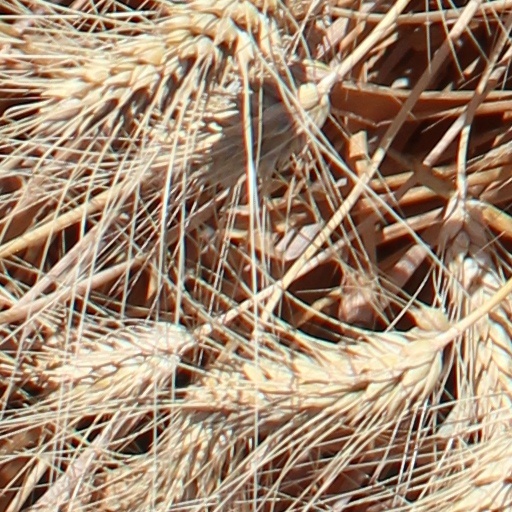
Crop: wheat